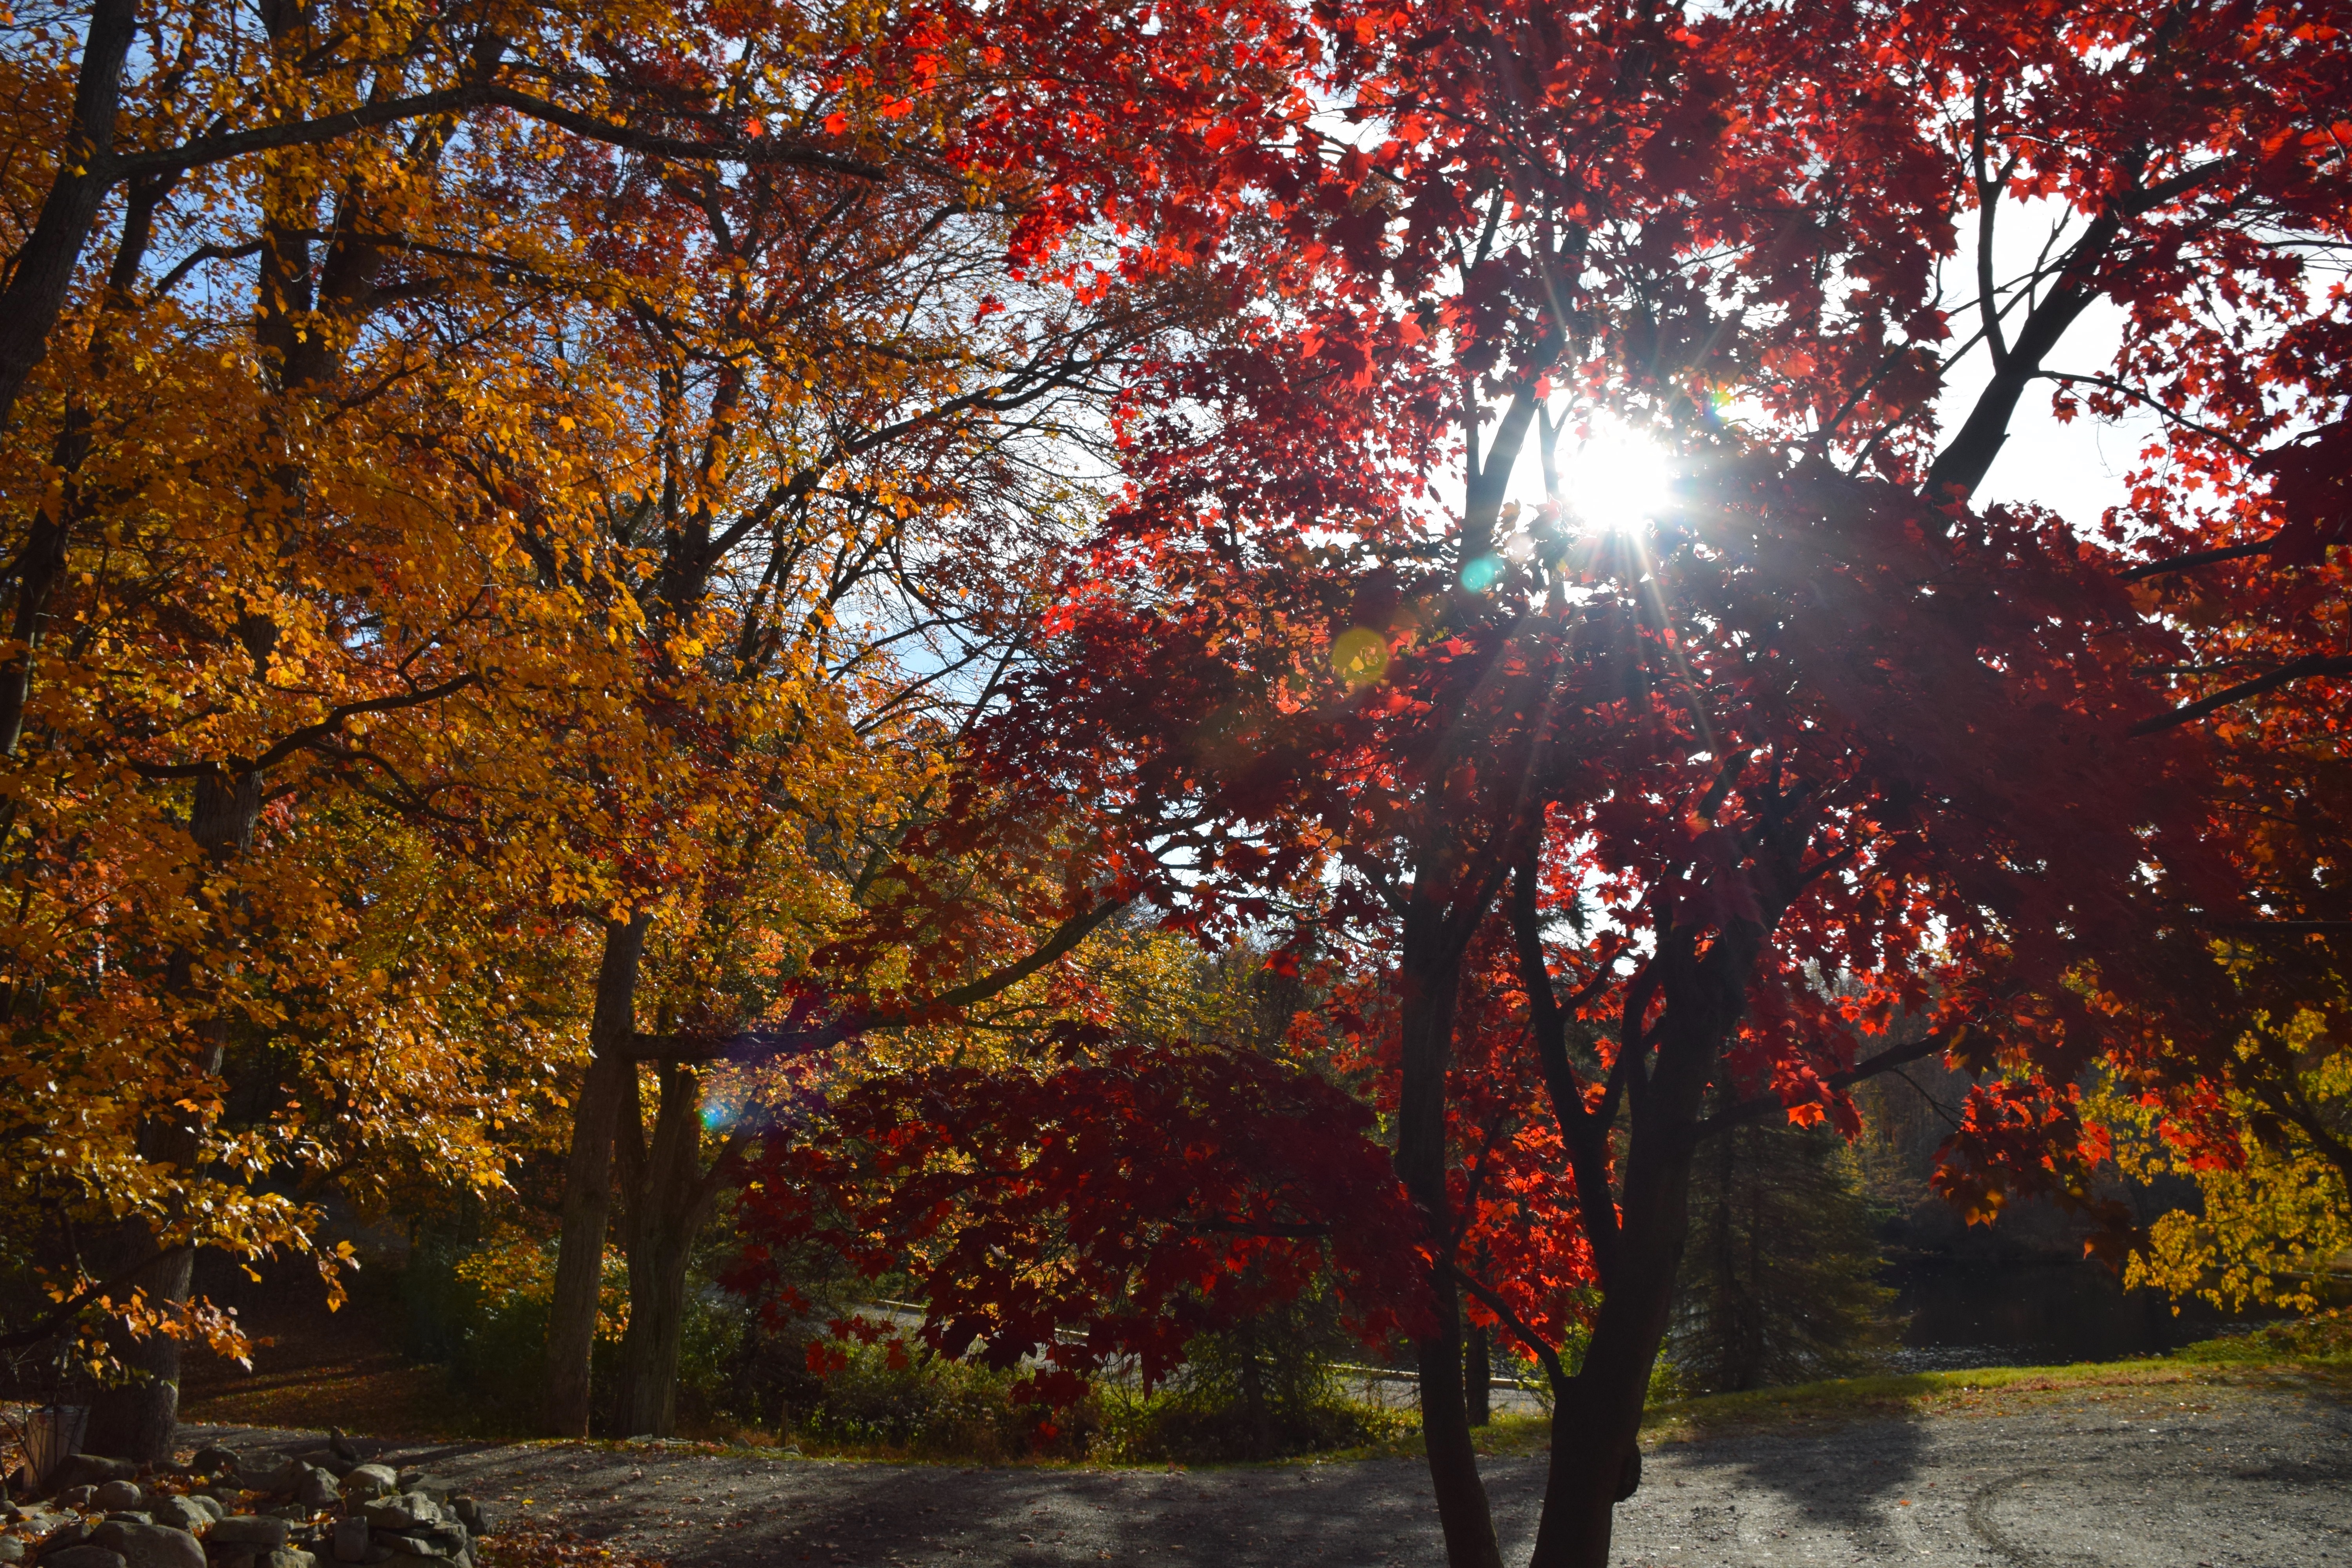
tree, nature, outdoor, branch, plant, wood, sunlight, morning, leaf, fall, flower, environment, foliage, golden, red, natural, autumn, colorful, garden, season, maple, maple tree, sunny, seasonal, woodland, october, autumnal, woody plant